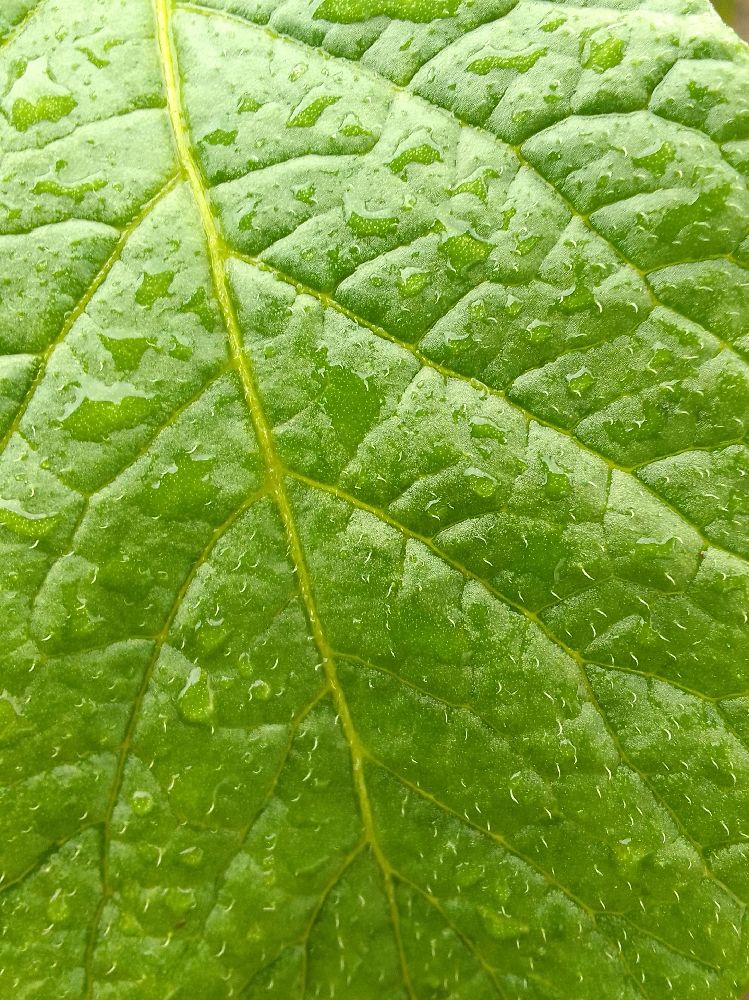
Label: Healthy